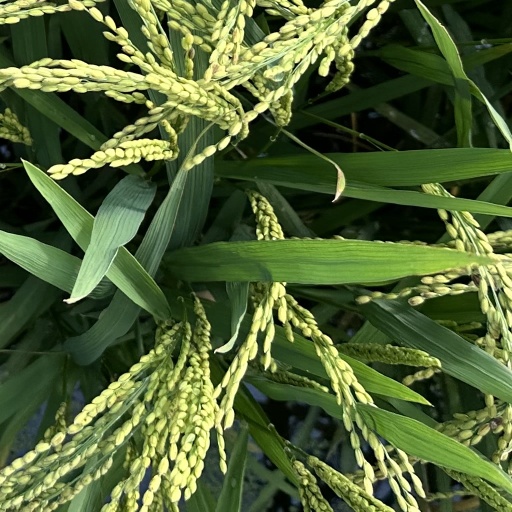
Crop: rice